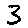
Label: 3